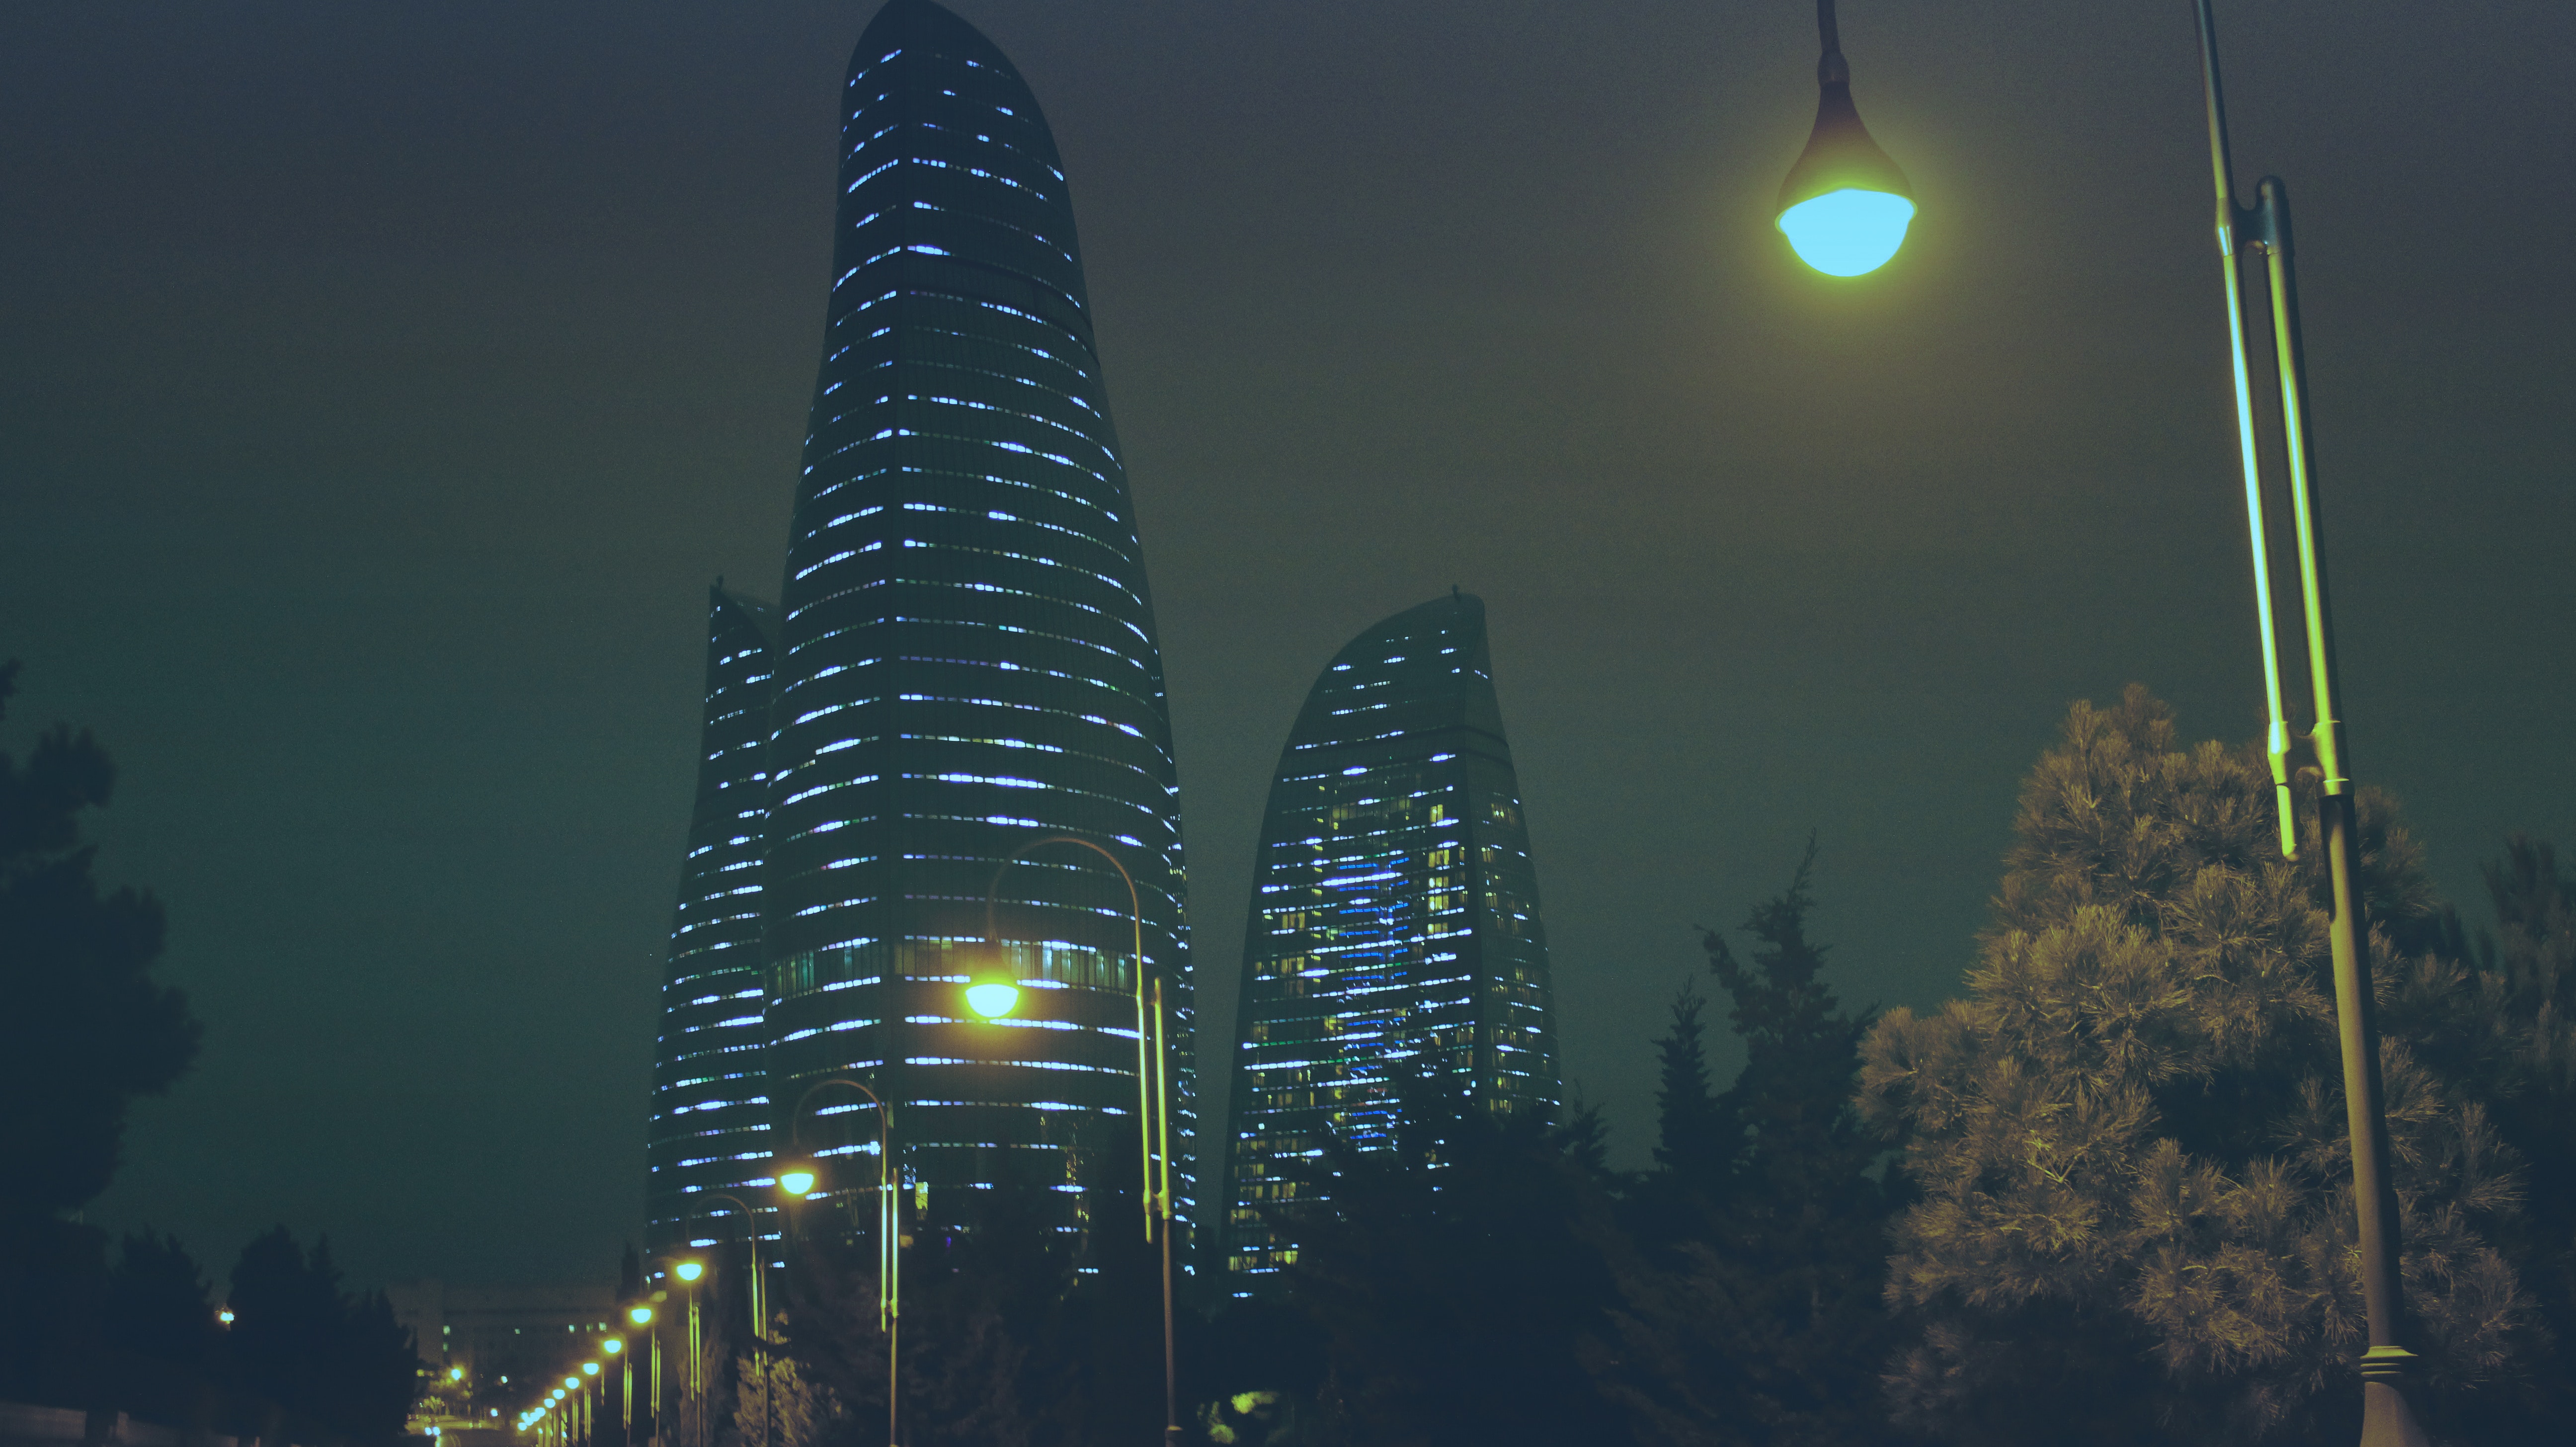
night, sky, skyscraper, landmark, metropolitan area, city, atmospheric phenomenon, human settlement, tower, urban area, metropolis, tower block, architecture, tree, skyline, building, cityscape, plant, condominium